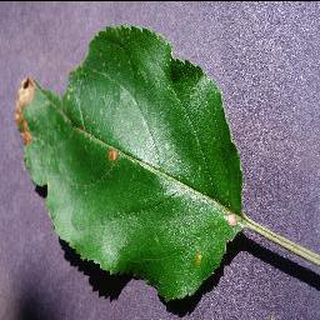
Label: apple_black_rot